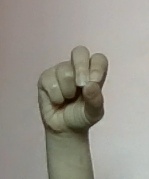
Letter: gaaf